Tredegar House

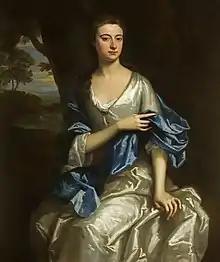
Martha Vaughan, wife of John Morgan. They had two sons, Sir William and Thomas Morgan

The earliest surviving part of the building dates back to the late 15th century. The house was originally built of stone and had sufficient status to host Charles I. Between 1664 and 1672, however, William Morgan decided to rebuild the house on a larger scale from red brick, at that time a rare building material in Wales. The architect of the enlarged house is not known for certain, but John Newman follows Howard Colvin's suggestion that the design was by Roger and William Hurlbutt, who had worked in a similar style at Ragley Hall and Warwick Castle. The architectural historian Peter Smith, writing in his work "Houses of the Welsh Countryside", called Tredegar, "the most splendid brick house of the seventeenth century in Wales". In his 1882 publication, local historian, and brother of the first Lord Tredegar, Octavius Morgan, provides a plan of an intricate garden maze which was in place prior to the 1660s improvements and which probably dated from the time of Queen Elizabeth I.